Texas Public Policy Foundation

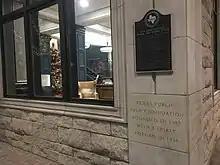
Headquarters of the Texas Public Policy Foundation, 2019

TPPF was initially co-founded in 1989 by James R. Leininger, a physician, businessman and conservative activist from San Antonio, Texas, and Fritz S. Steiger, a businessman who had formerly worked for George H. W. Bush and Sam Walton. Leininger is notable for his school voucher and privatization activism. The organization's board of directors includes 19 individuals. Originally based in San Antonio, it was relocated in 2003 to Austin, Texas, to be near the state capitol. In February 2015, TPPF moved into a new $20-million building two blocks from the Texas Capitol.